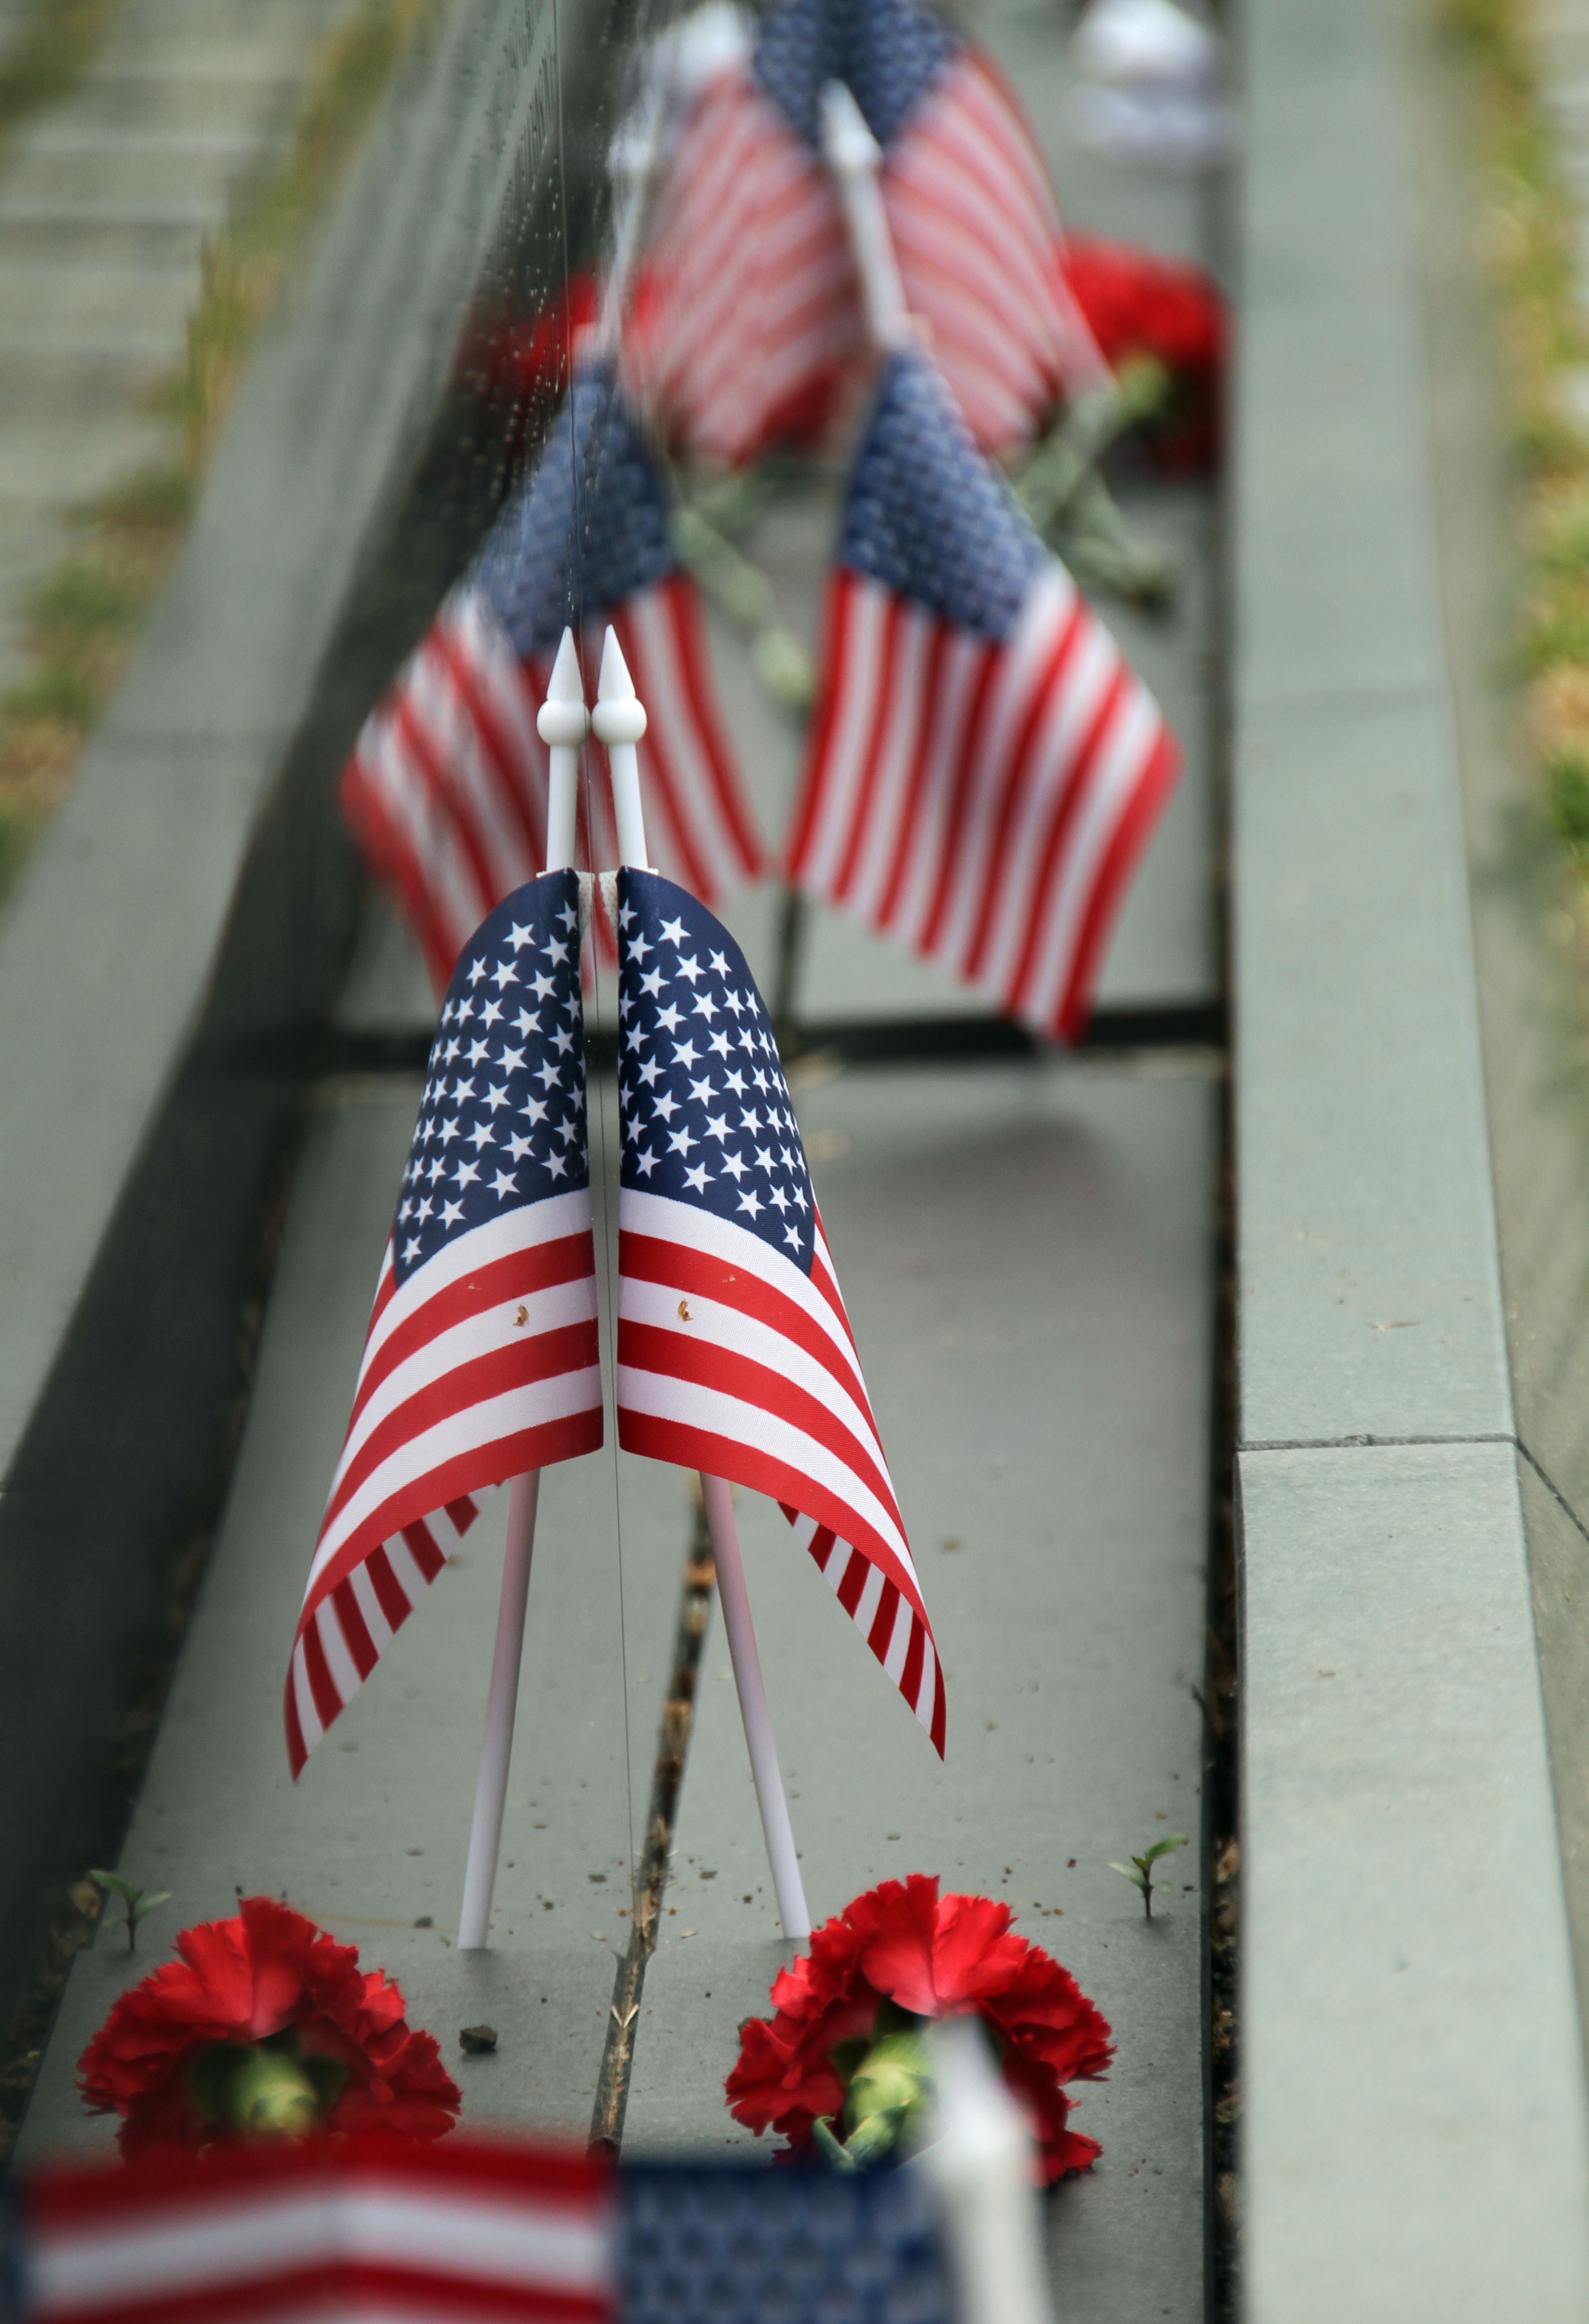
flower, wall, red, color, usa, christmas, christmas tree, christmas decoration, memorial, remembrance, vietnam, washington dc